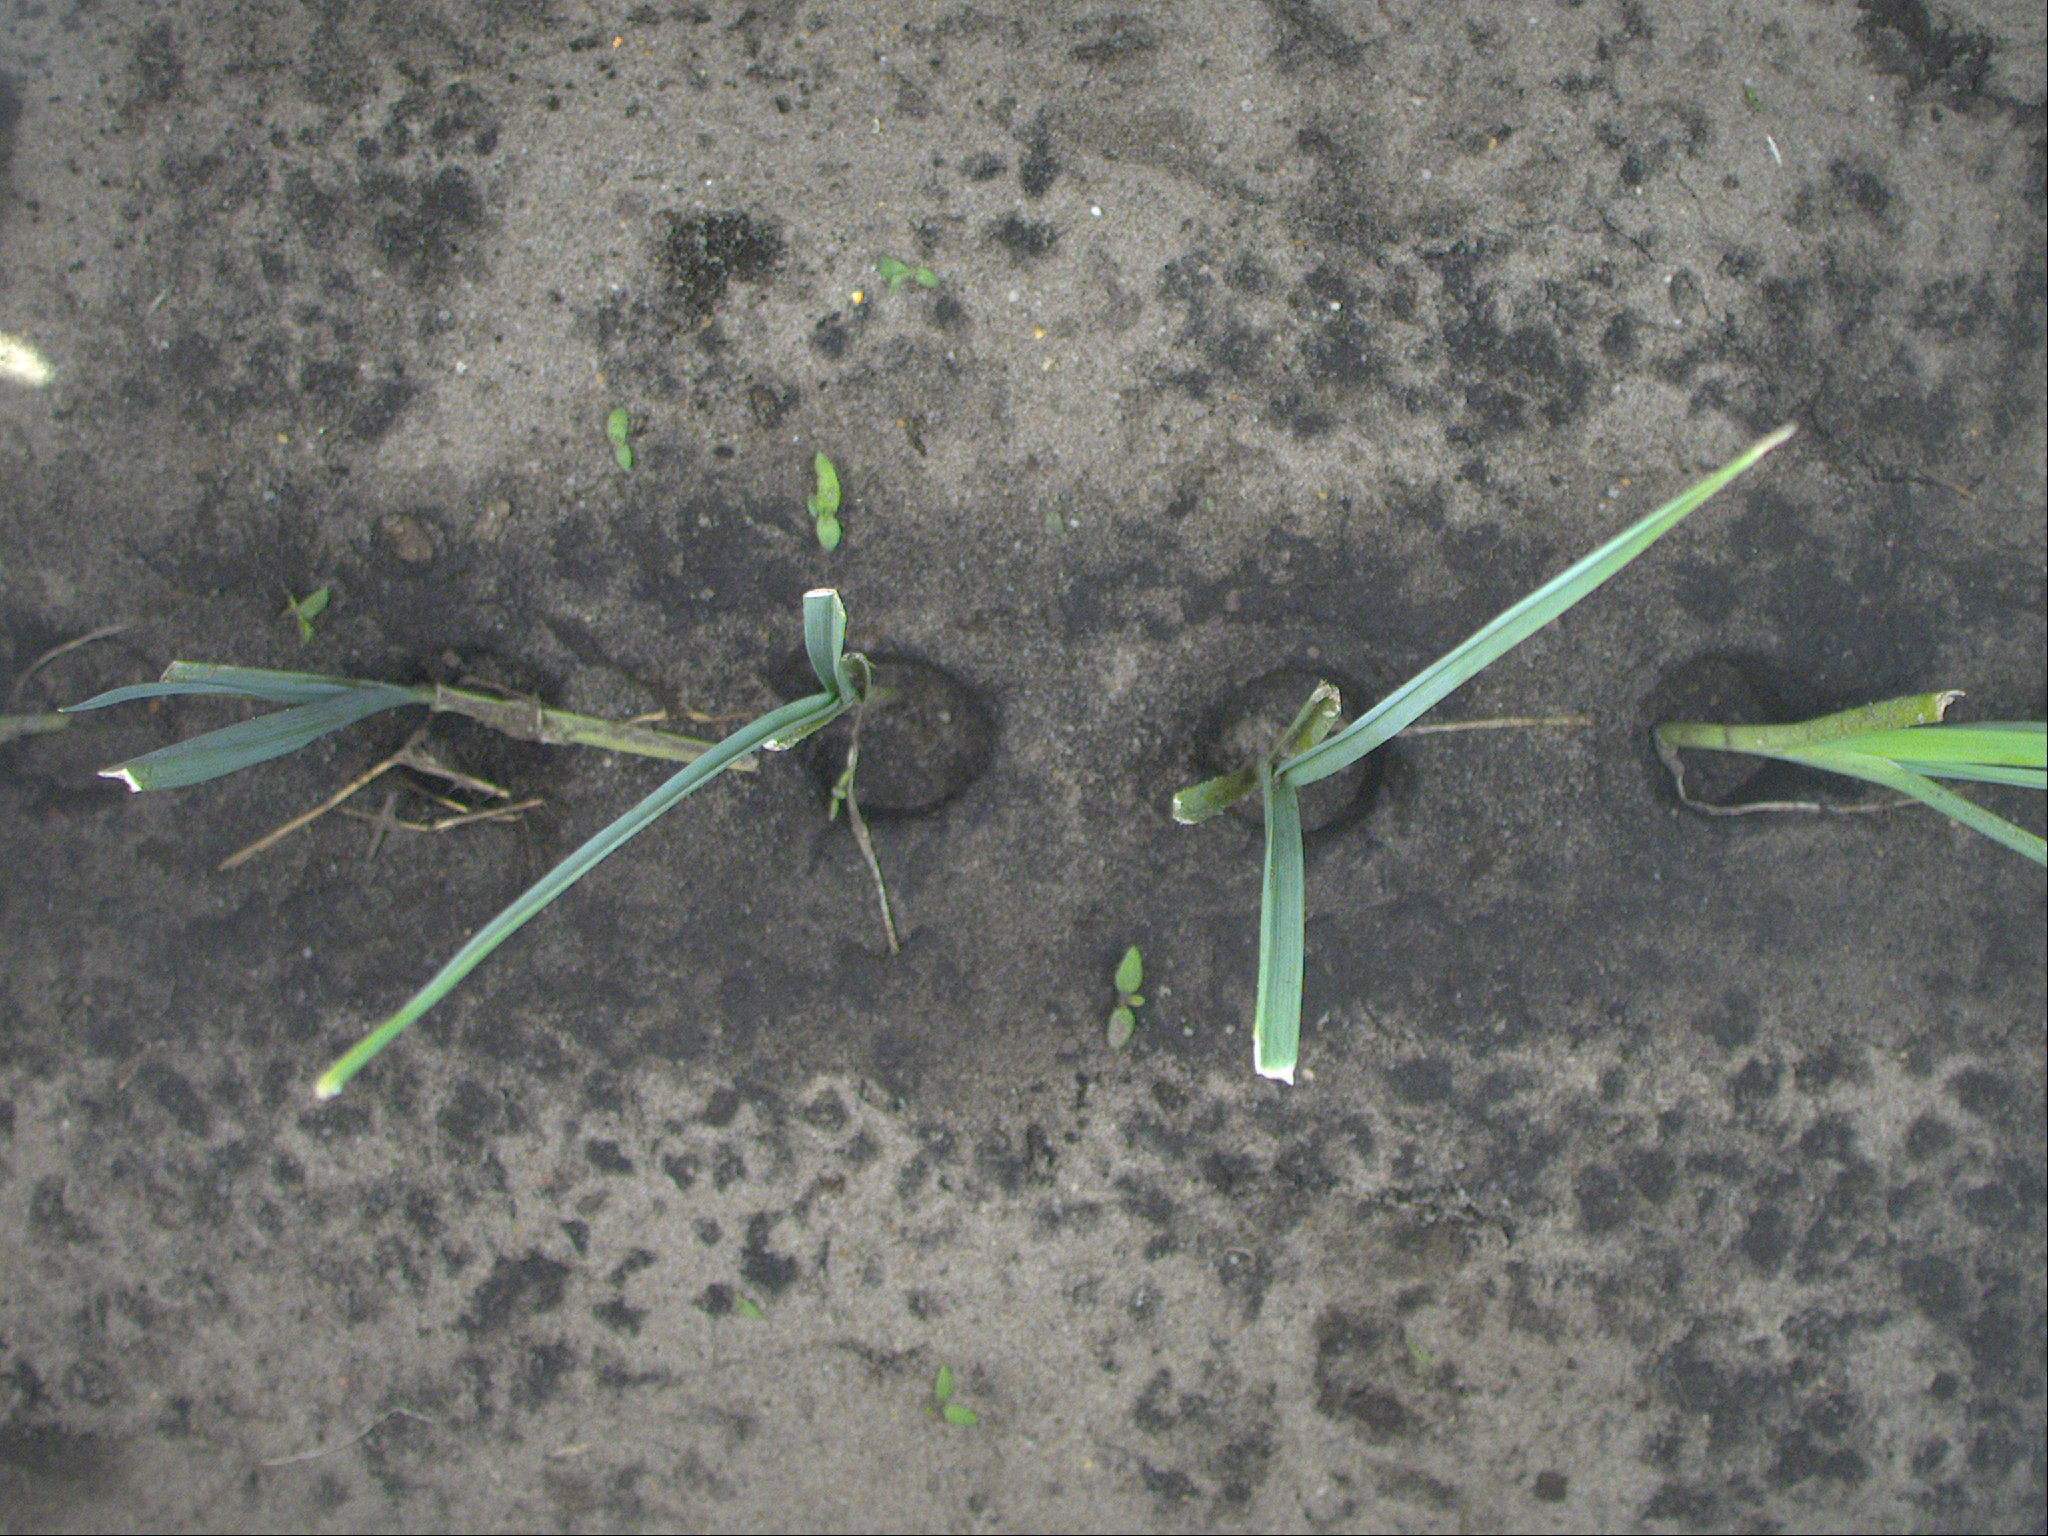
Crop: leek
Objects: leek, leek, leek, leek, stem_leek, stem_leek, stem_leek, stem_leek, stem_leek